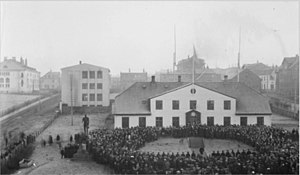
Dansk-Islandsk Forbundslov af 1918 / Gennemførelse
Fejring af 1918-loven.
Den dansk-islandske unionslov af 1. december 1918 var en aftale underskrevet af Island og Danmark, som anerkendte Island som en fuldt suveræn stat, Kongeriget Island, frit knyttet til Danmark ved en personalunion med den danske konge som statsoverhoved. Island fik sit eget flag, erklærede sin neutralitet og bad Danmark om at repræsentere sine udenrigs- og forsvarsinteresser. Loven skulle revurderes i 1940 og kunne tilbagekaldes tre år senere, hvis der ikke var blevet opnået enighed.